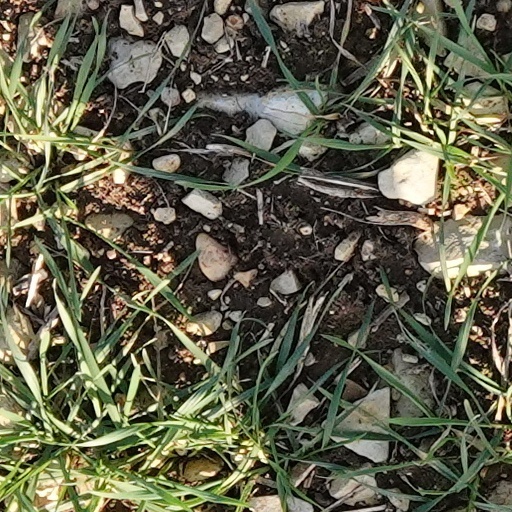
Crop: wheat